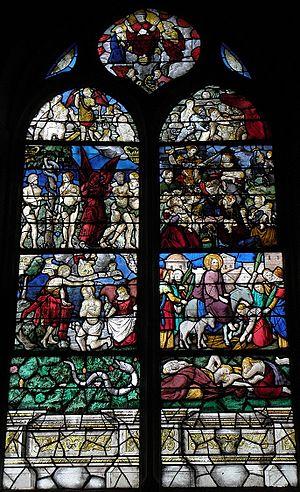
Baie 3 de l'église Saint-Léon de La Baussaine (35).
L'église Saint-Léon est une église catholique située au bourg de La Baussaine, en France. L'édifice, dédié au pape Saint-Léon Le Grand, compte parmi les plus intéressantes églises rurales d'Ille-et-Vilaine édifiées dans le style gothique flamboyant, tant par son architecture que les verrières qu'elle conserve.